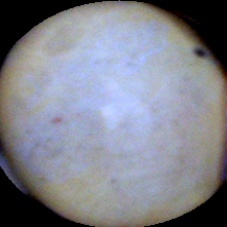
Label: Intact